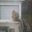
Label: squirrel